Omar Bradley

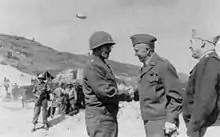
Army Chief of Staff General George Marshall (center) and Army Air Forces Commander General Henry H. Arnold confer with Bradley on the beach at Normandy in 1944

Hitler's refusal to allow his army to flee the rapidly advancing Allied pincer movement created an opportunity to trap an entire German Army Group in northern France. After the German attempt to split the US armies at Mortain (Operation Lüttich), Bradley's Army Group and XV Corps became the southern pincer in forming the "Falaise pocket", trapping the German Seventh Army and Fifth Panzer Army in Normandy. The northern pincer was formed of Canadian forces, part of British General Sir Bernard Montgomery's 21st Army Group. On 13 August 1944, concerned that American troops would clash with Canadian forces advancing from the north-west, Bradley overrode Patton's orders for a further push north towards Falaise, while ordering Major General Wade H. Haislip's XV Corps to "concentrate for operations in another direction". Any American troops in the vicinity of Argentan were ordered to withdraw. This order halted the southern pincer movement of Haislip's XV Corps. Though Patton protested the order, he obeyed it, leaving an exit—a "trap with a gap"—for the remaining German forces. Around 20,000–50,000 German troops (leaving almost all of their heavy material) escaped through the gap, avoiding encirclement and almost certain destruction. They would be reorganized and rearmed in time to slow the Allied advance into the Netherlands and Germany. Most of the blame for this outcome has been placed on Bradley. Bradley had incorrectly assumed, based on Ultra decoding transcripts, that most of the Germans had already escaped encirclement, and he feared a German counterattack as well as possible friendly fire casualties. Though admitting that a mistake had been made, Bradley placed the blame on General Montgomery for moving the British and Commonwealth troops too slowly, though the latter were in direct contact with a large number of SS Panzer, paratroopers, and other elite German forces.